Lalab

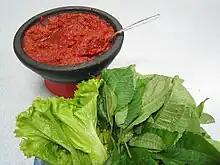
A bowl of sambal chili paste and lalab consists of lettuce and "pohpohan" leaves ("Pilea melastomoides").

Originally, it was made from any available edible young leaves and raw vegetables known by Sundanese since ancient times. Today, though, most "lalab" consists of sliced cabbage, cucumbers, lettuce, green beans, yardlong beans, tomatoes, "leunca", lemon basil, spinach, water spinach, "pohpohan" leaves ("Pilea melastomoides"), "kenikir" leaves (cosmos), cassava leaves, papaya leaves, chayote, and small, green eggplant. Sometimes, other exotic vegetables also are used, such as green, stinky "petai", and "jengkol" beans.